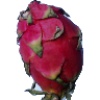
Label: red_pitahaya